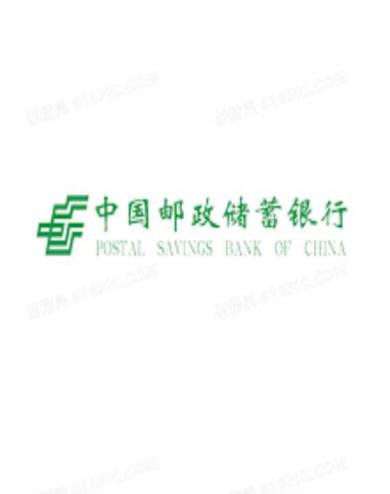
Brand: china post group corporation
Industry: Others